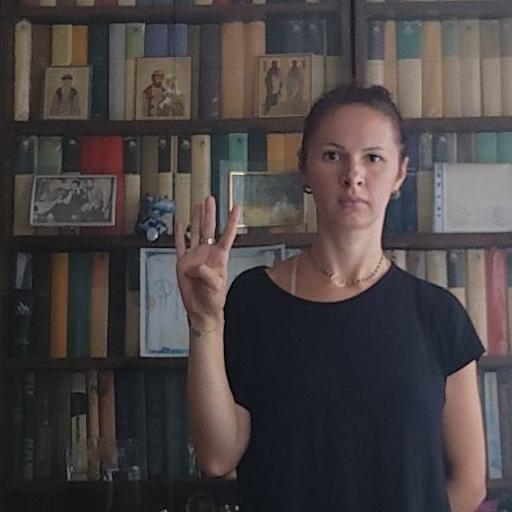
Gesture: four